Luminox

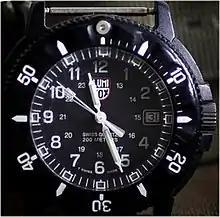
Luminox SEAL watch

Luminox Watch Company is a U.S. company founded in 1989 and headquartered in Pfaffikon, Switzerland. Luminox also makes branded watches for various military groups with custom insignias and designs. Among these are the Heliswiss team, US Coast Guard, US Air Force, and a variety of other special forces and EMS teams worldwide.